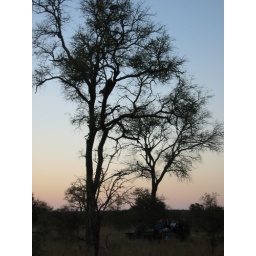
Leopard chasing the monkey in the tree